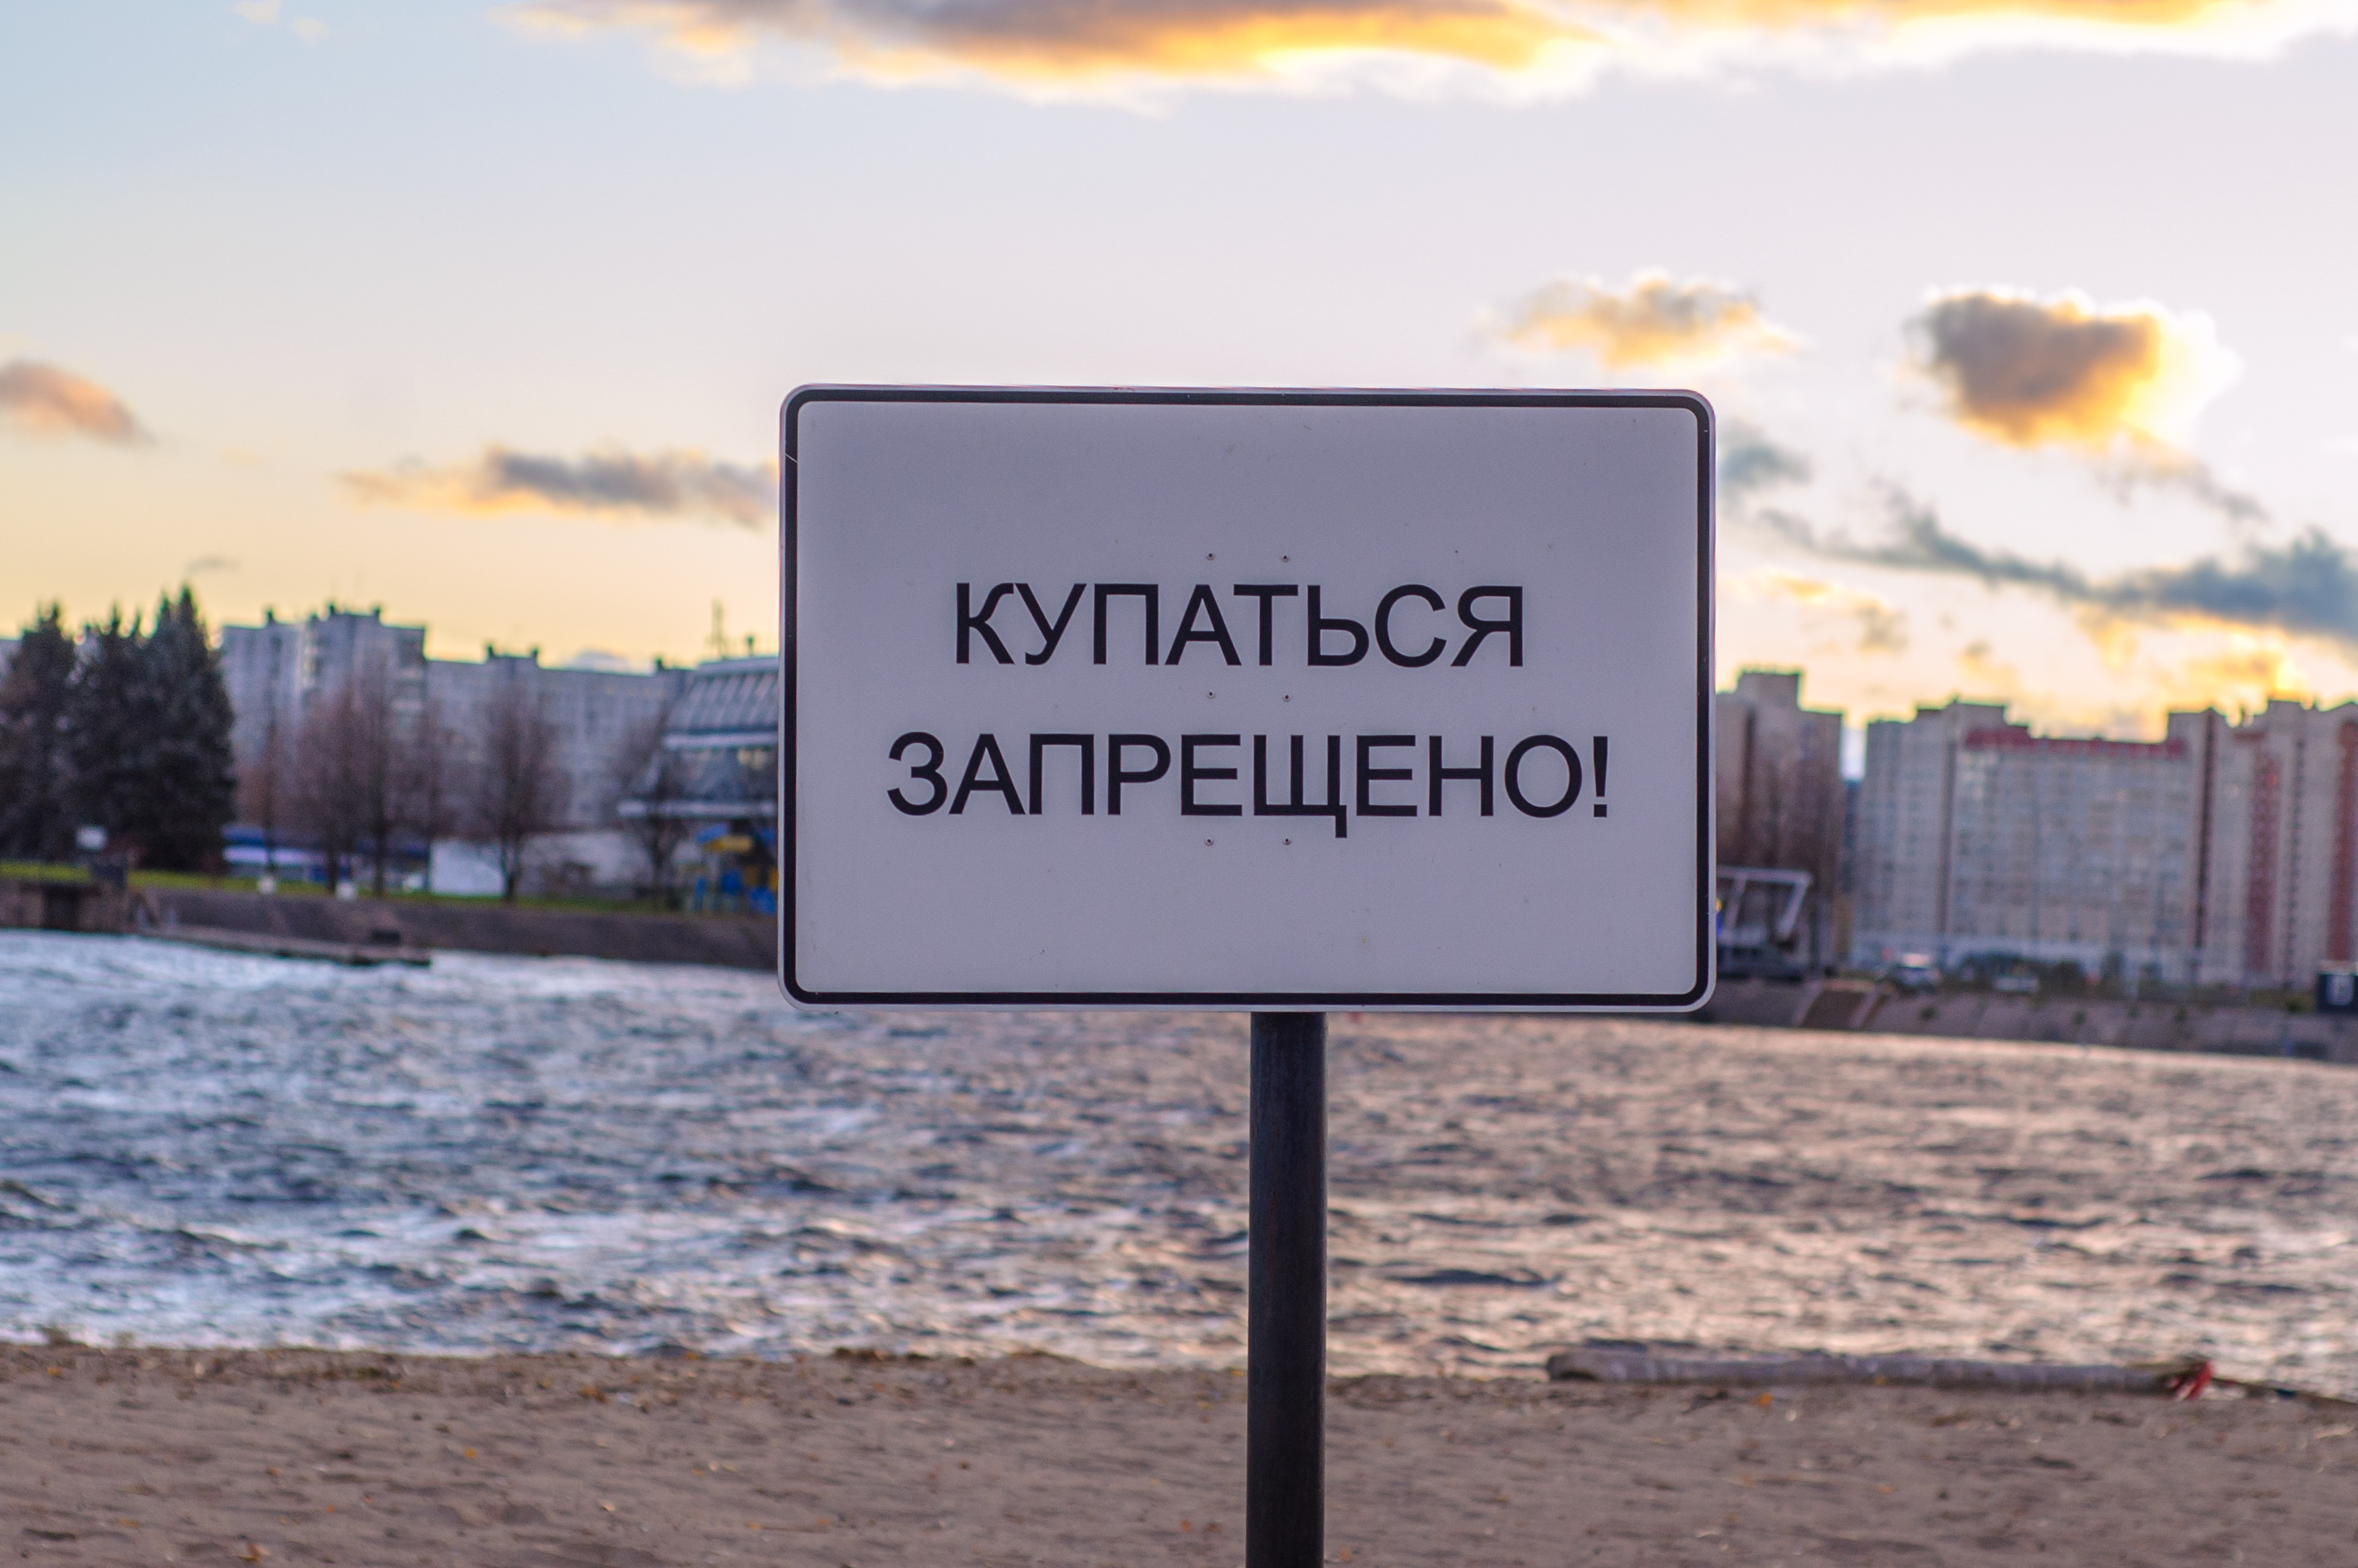
images, sky, cloud, water, ecoregion, natural landscape, tree, landscape, horizon, beach, font, shore, building, street sign, road, city, winter, coast, ocean, travel, lake, sign, signage, rock, wind wave, cumulus, town, sunrise, wave, sand, freezing, evening, billboard, sea, tourism, vacation, sunset, transport